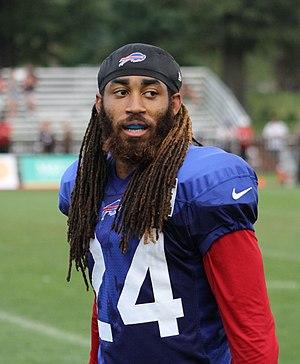
Stephon Gilmore, né le 19 septembre 1990 à Rock Hill en Caroline du Sud, est un joueur professionnel américain de football américain en National Football League.